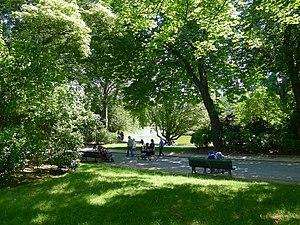
Parc Montsouris (allée de la Vanne) - Paris XIV